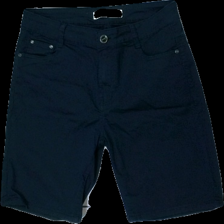
View: front
Type: Shorts
Category: Men
Brand: Not in the list
Brand text on label: H&U jeans
Colors: Blue
Material: 100% bomull
Pattern: Other
Cut: Tight
Size: 40
Season: All
Damage: dammiga
Damage location: middle center
Damage 2: dammiga
Damage 2 location: middle center
Price range: <50
Recommended usage: Reuse
Description: shorts med grön klittriga knappar